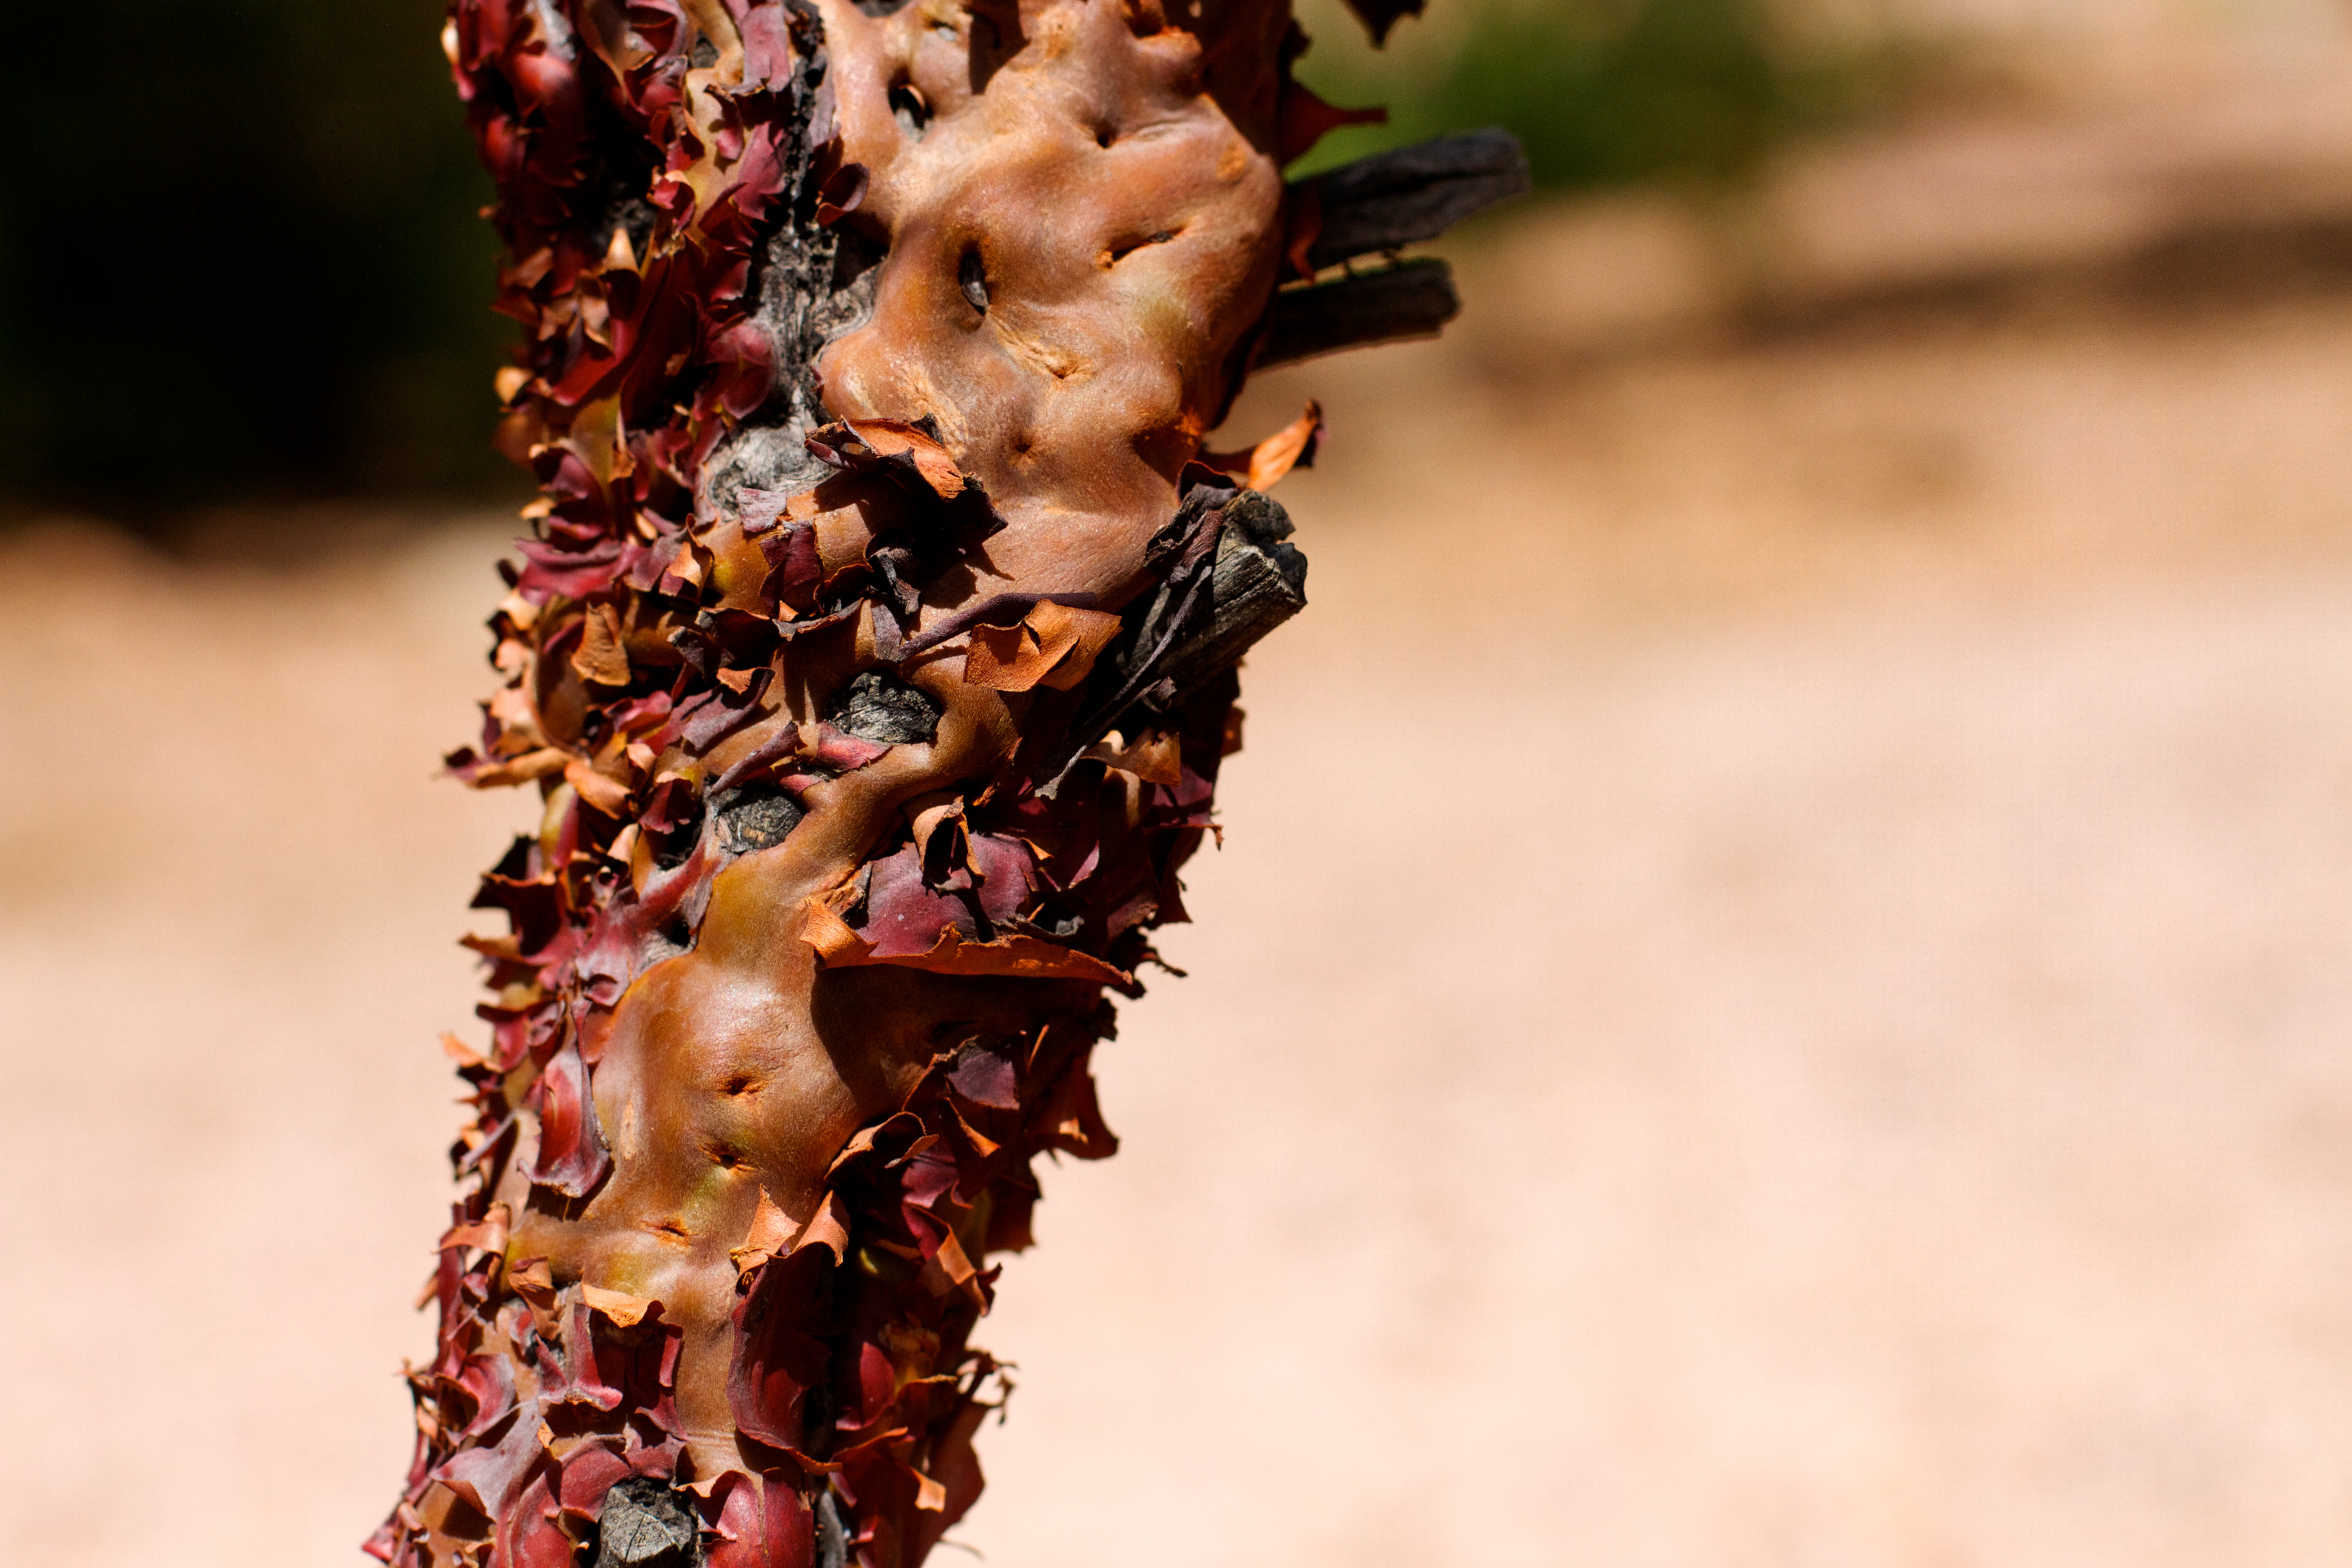
tree, plant, photography, leaf, flower, food, spring, produce, color, autumn, flora, season, close up, manzanita, macro photography